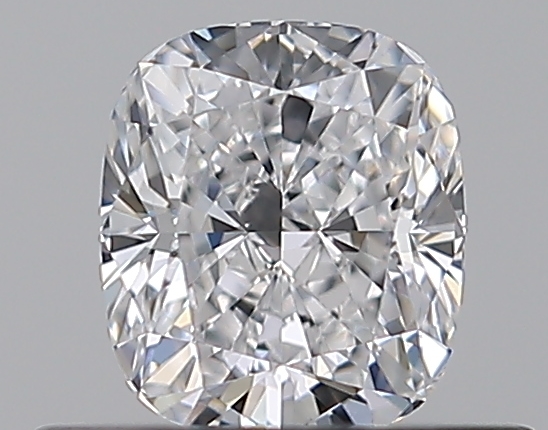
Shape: cushion
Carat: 0.5
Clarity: VVS1
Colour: D
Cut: EX
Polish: VG
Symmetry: VG
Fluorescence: N
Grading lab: GIA
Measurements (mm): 4.95 x 4.3 x 2.92